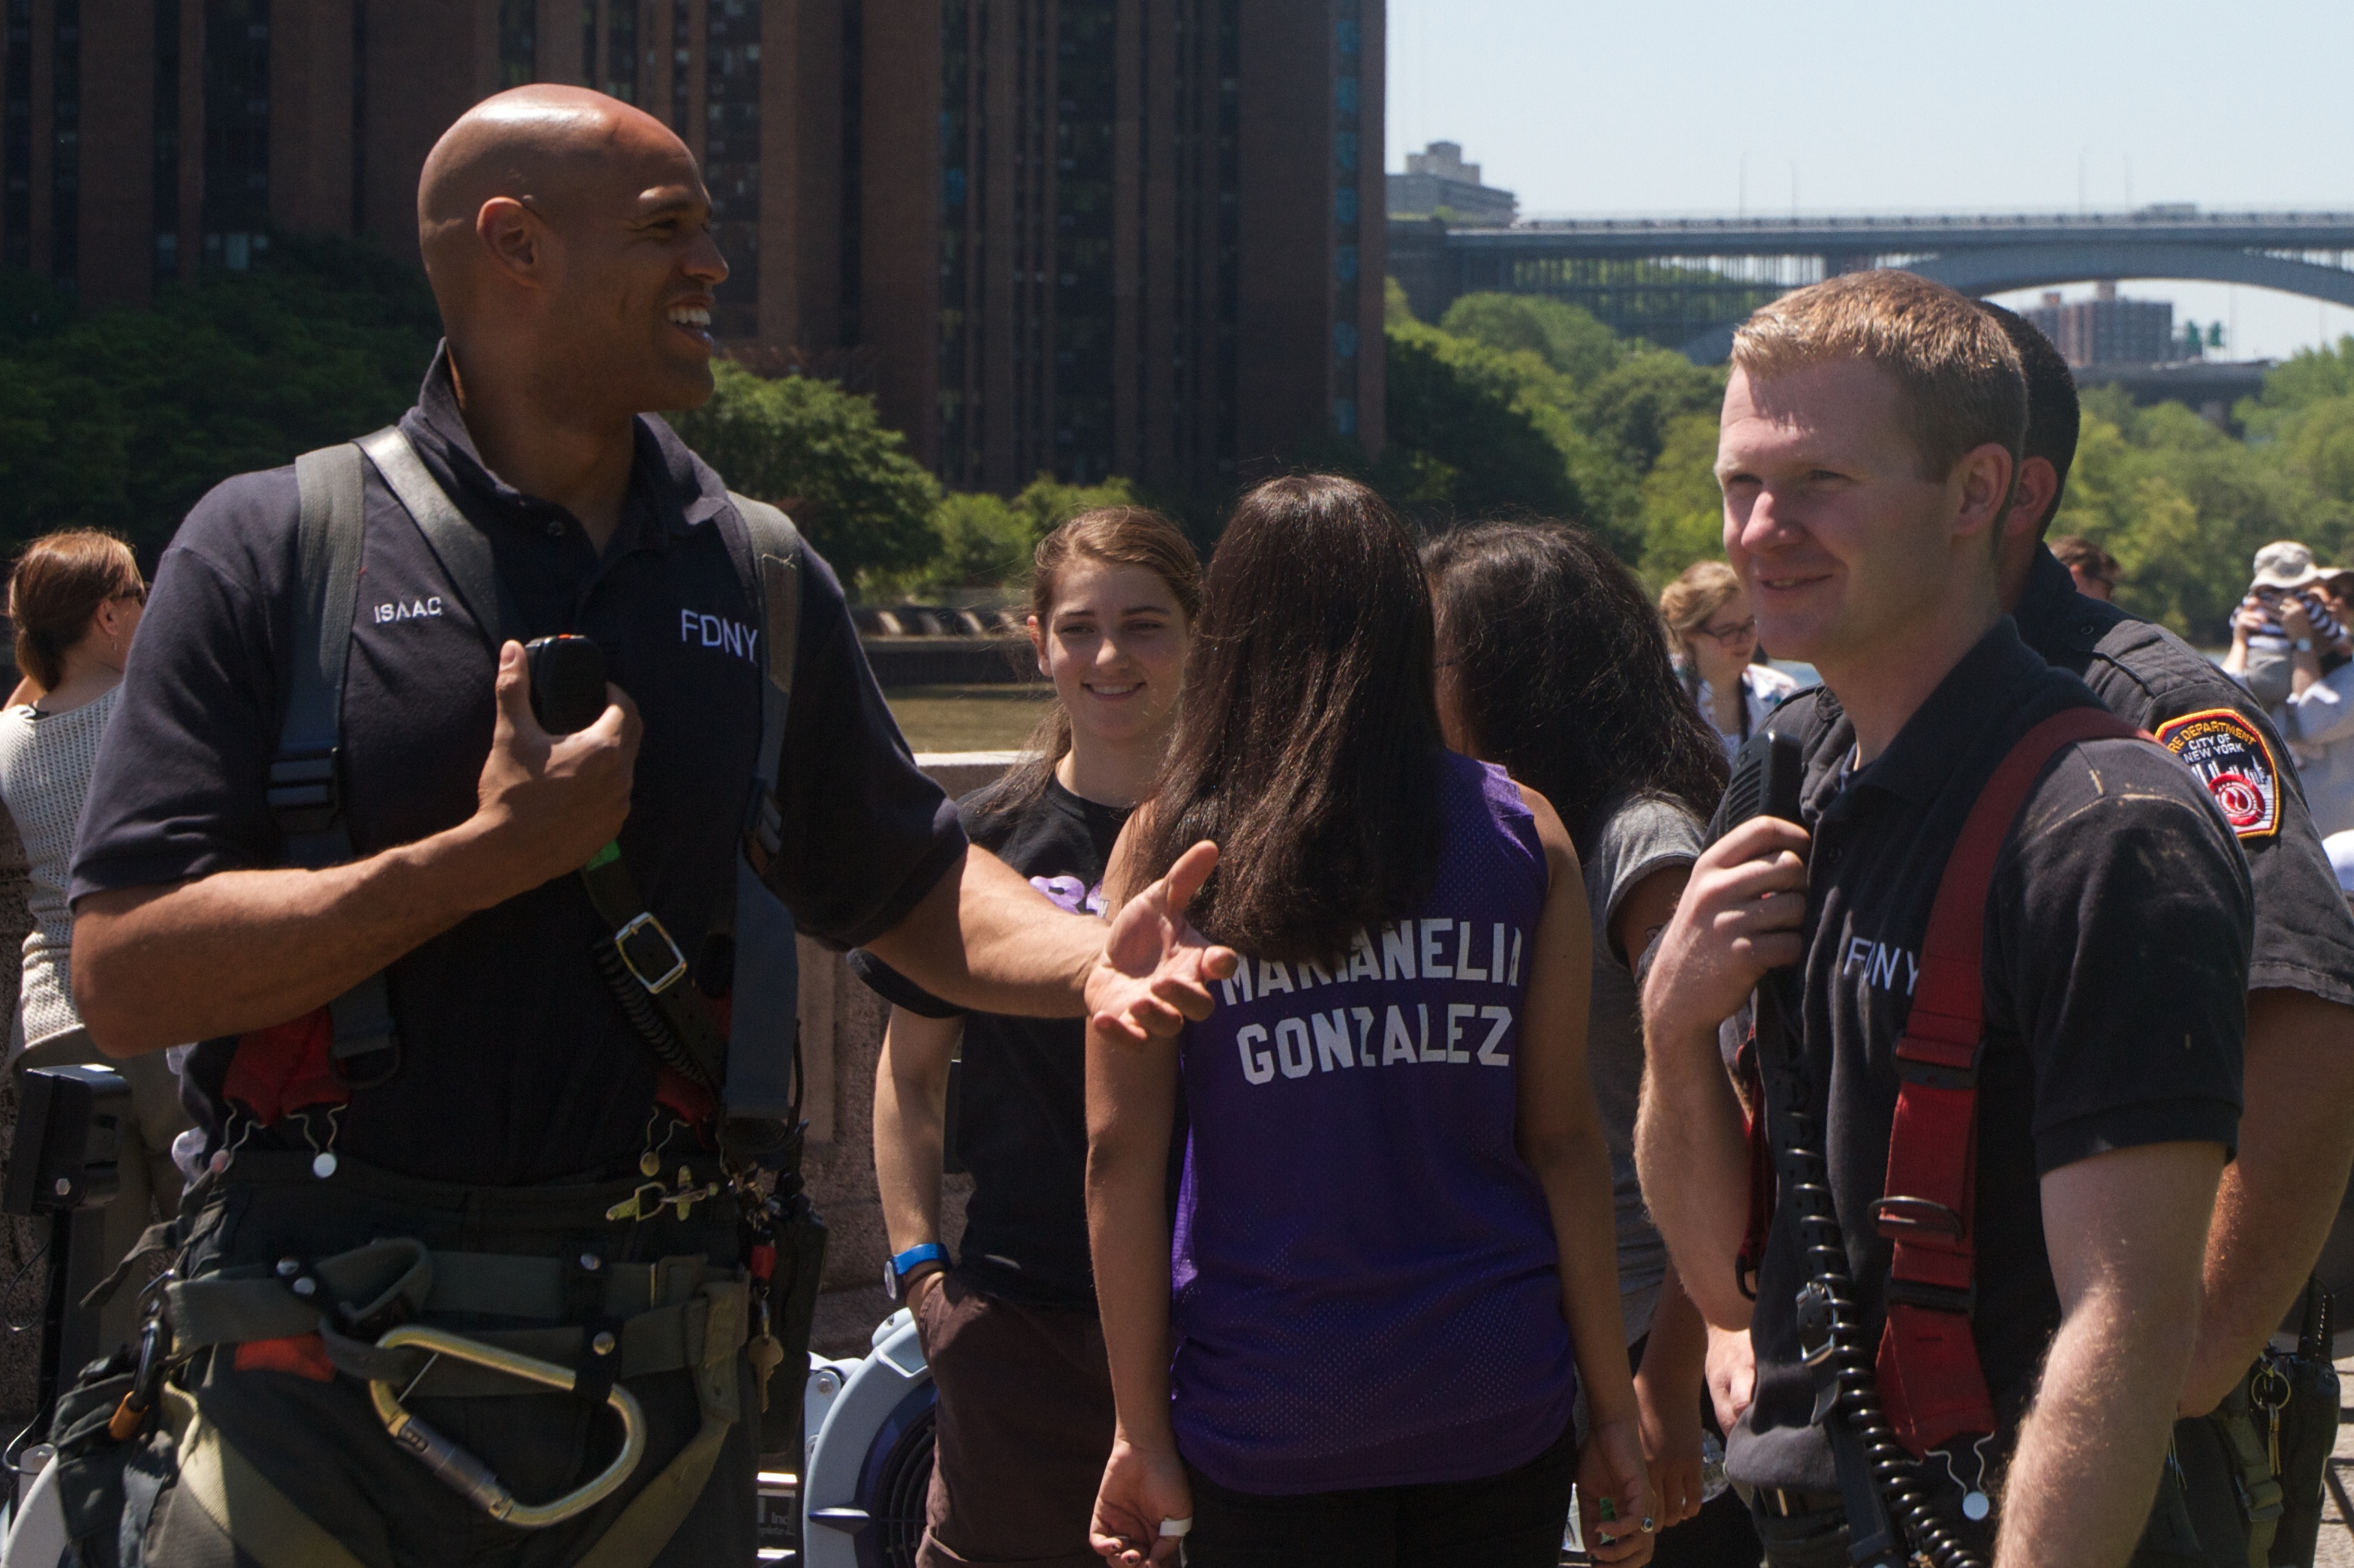
cycling, team, rownewyork, endurance sports